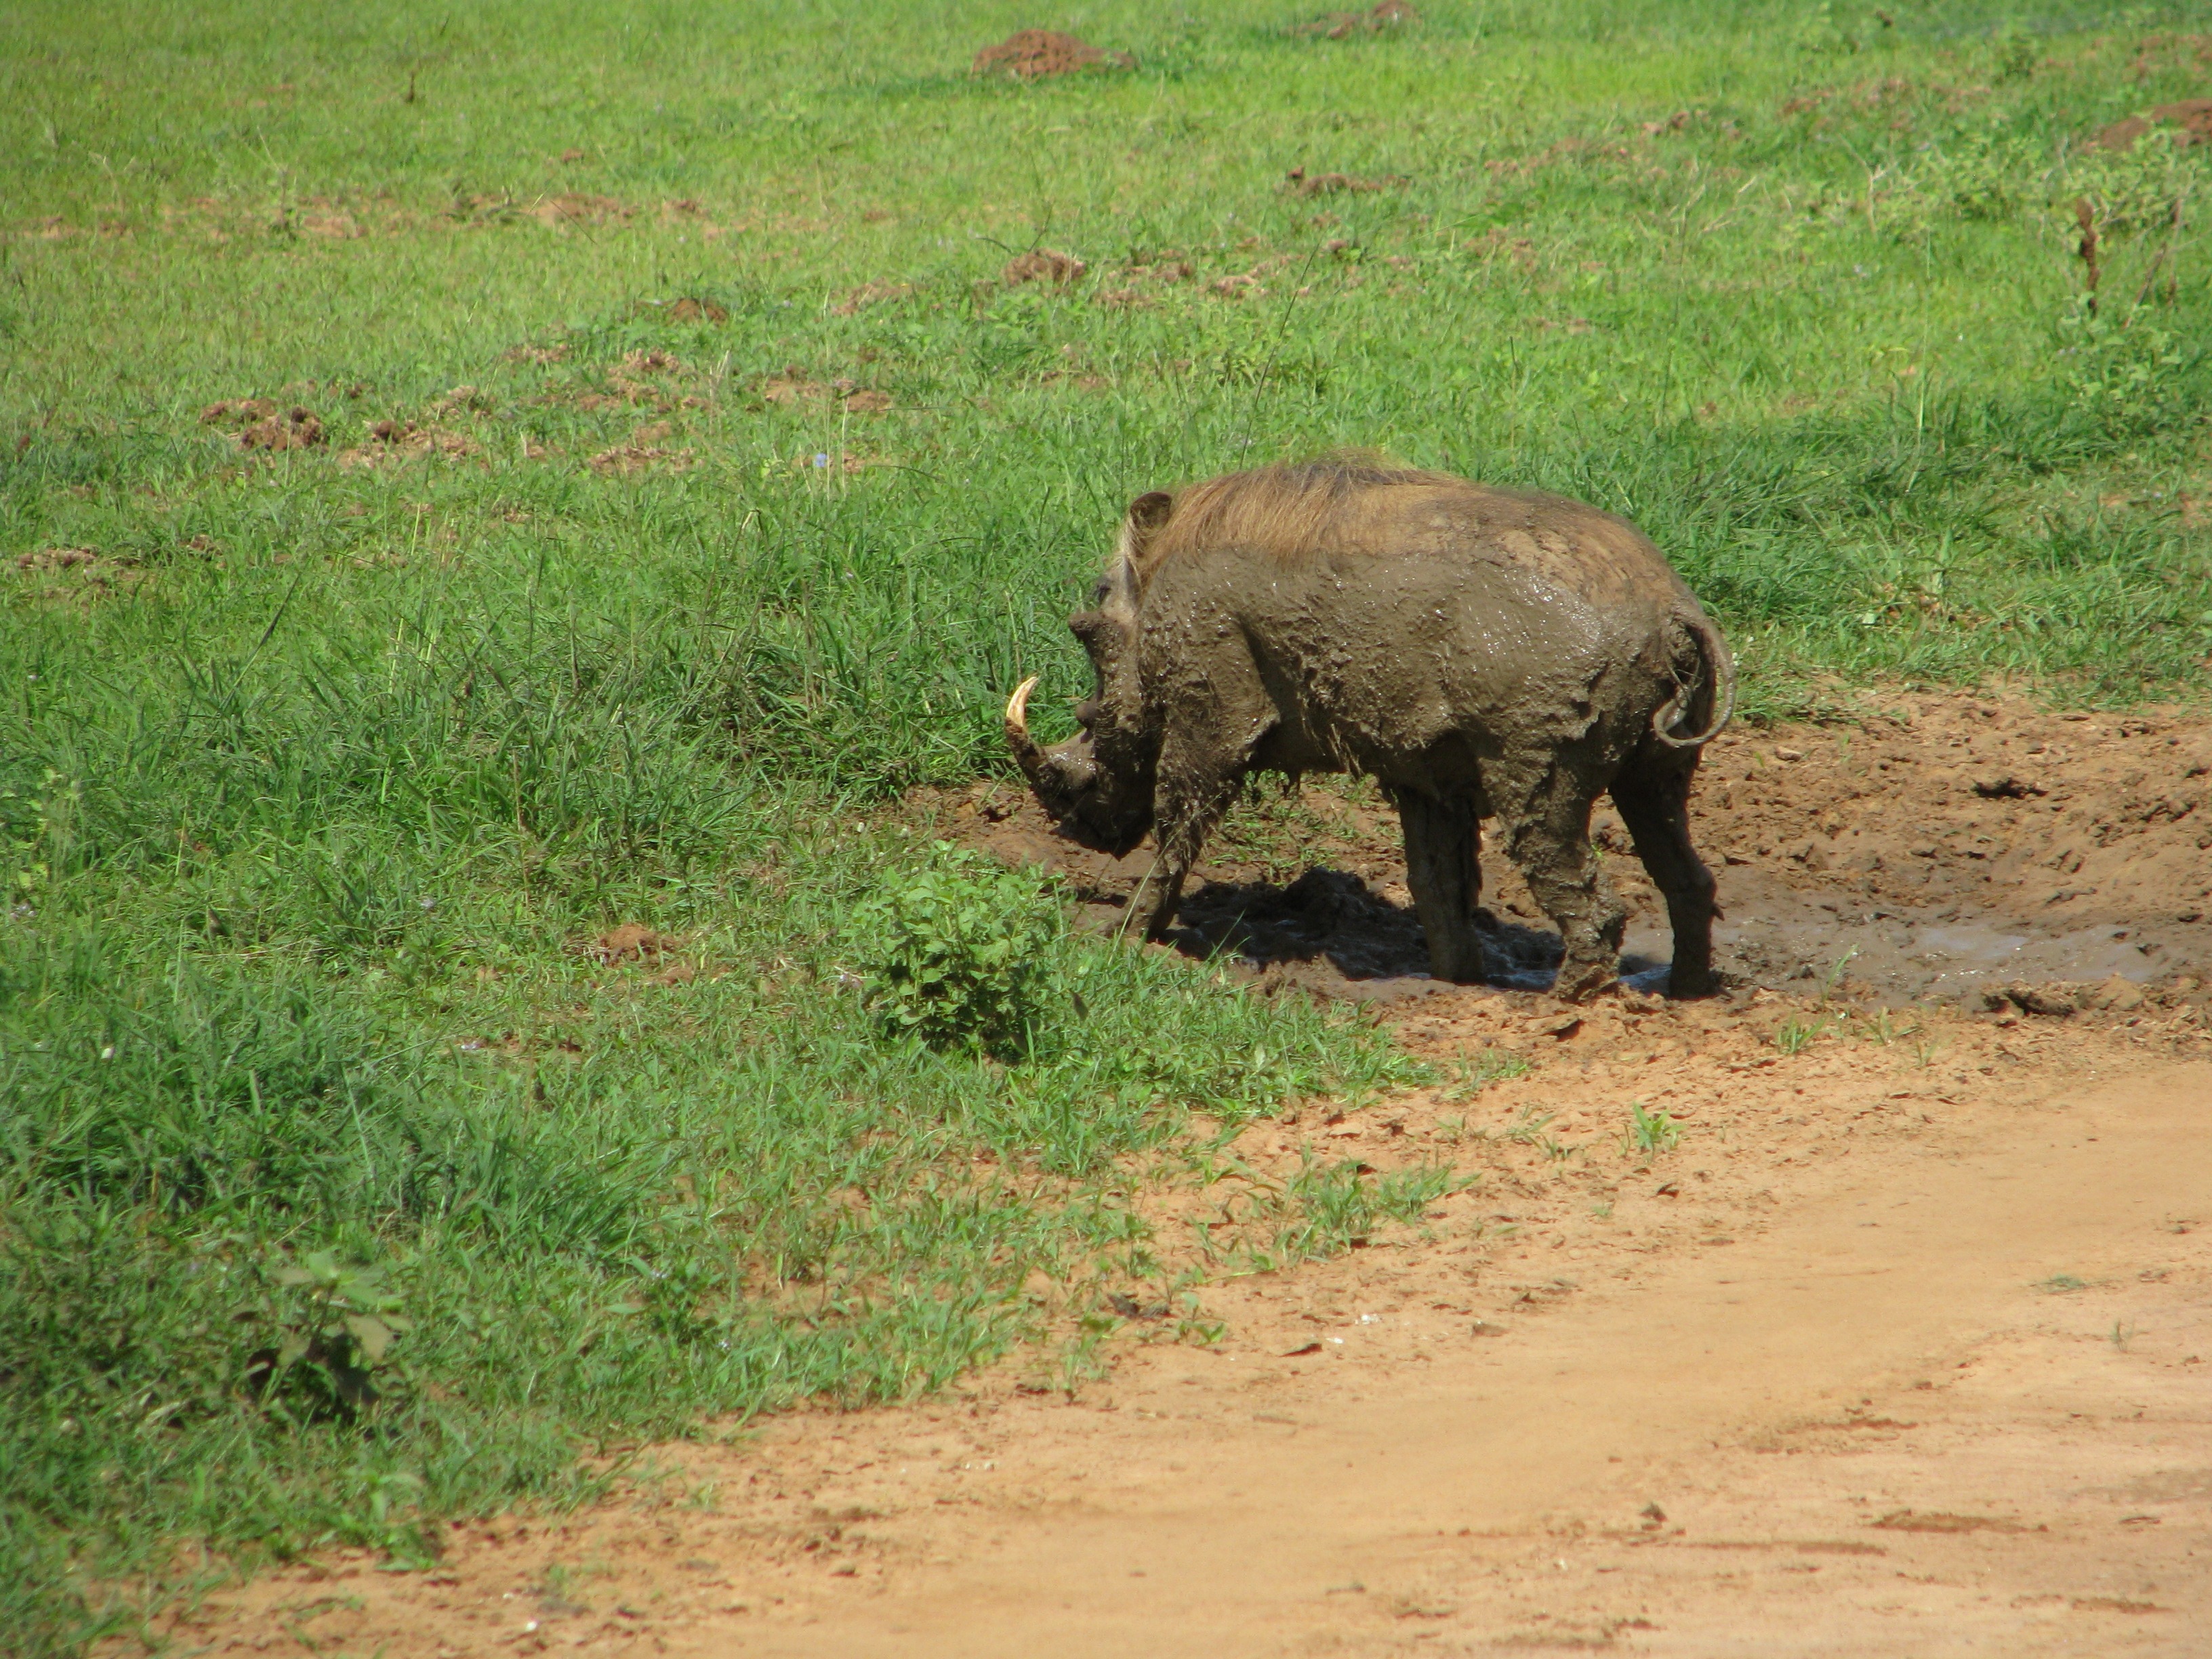
game, male, wildlife, wild, pasture, grazing, africa, mammal, fauna, tusk, hog, boar, grassland, reserve, vertebrate, pig, safari, herbivore, uganda, wild boar, warthog, pig like mammal, suidae